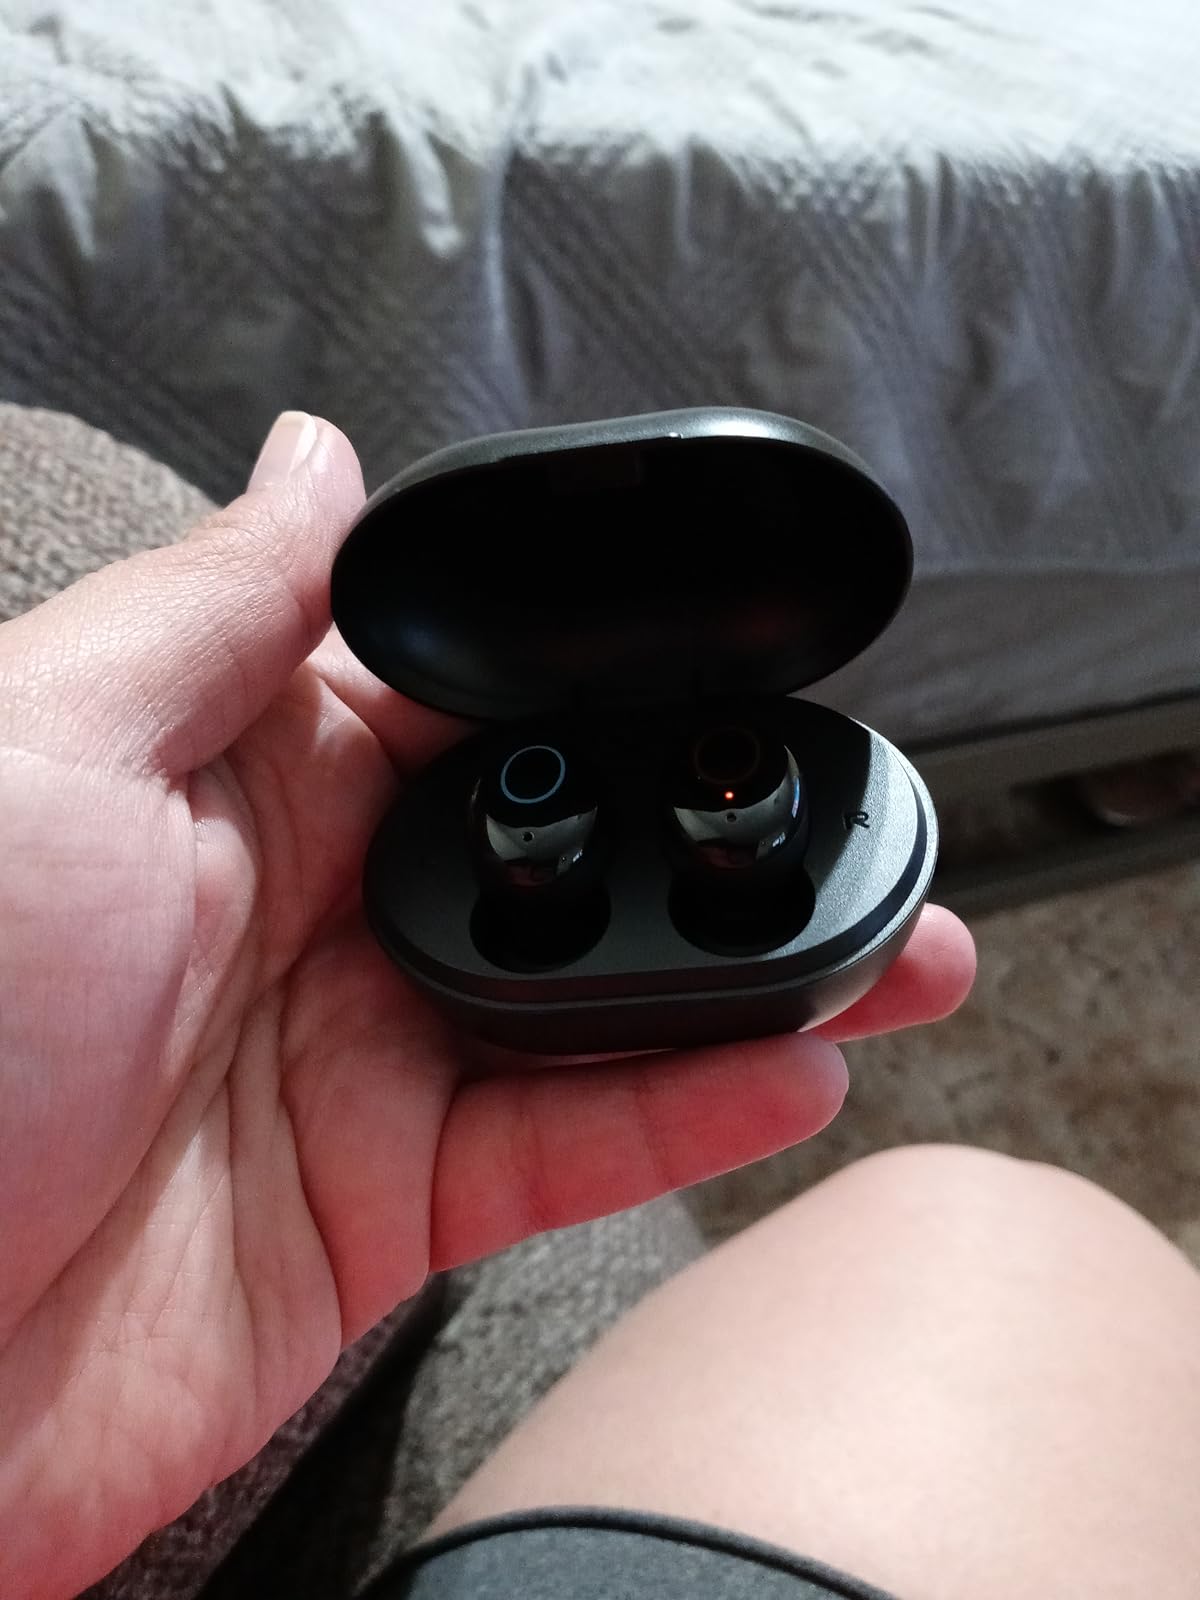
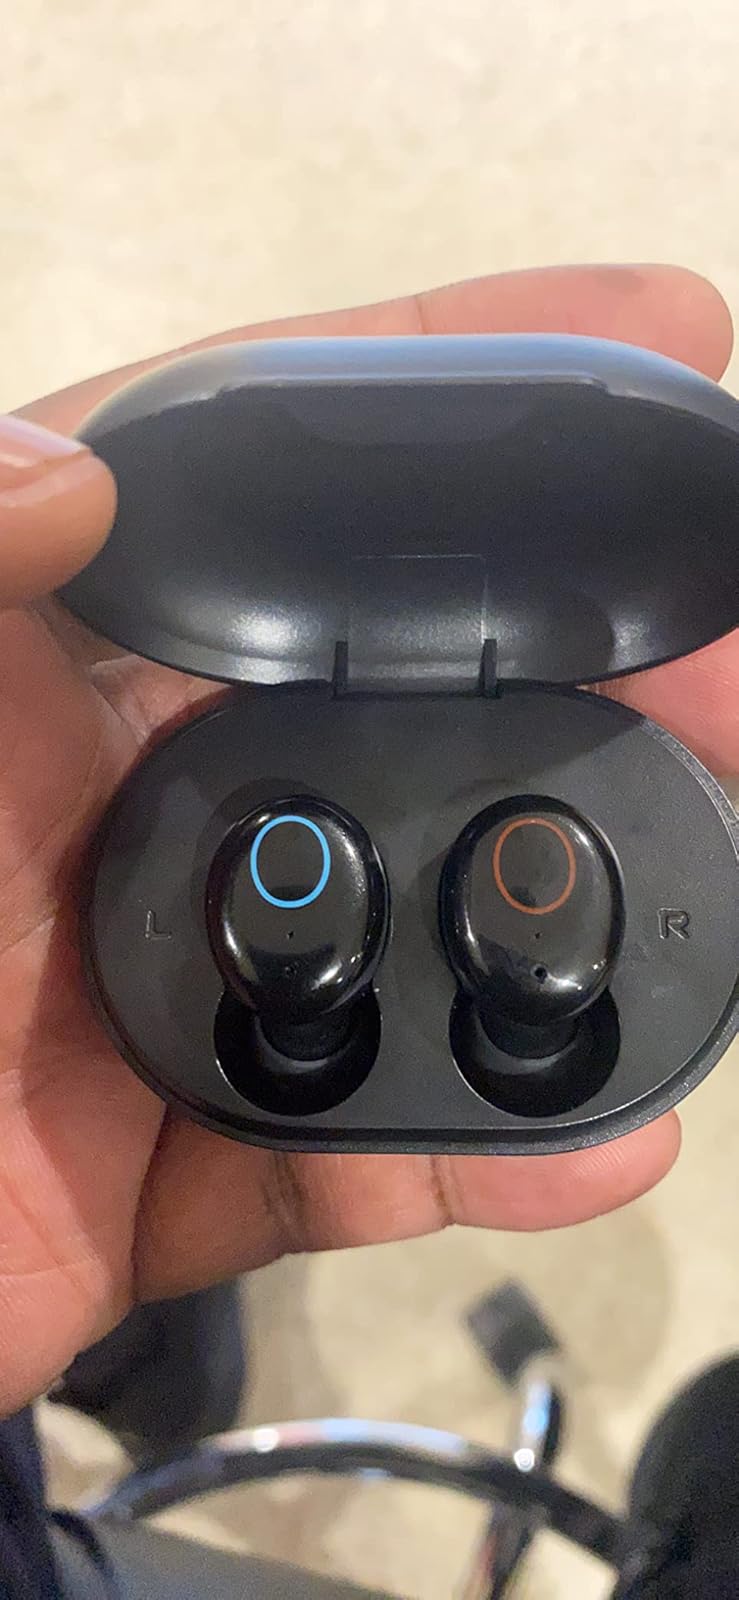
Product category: earbuds
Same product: yes